Manilla, New South Wales

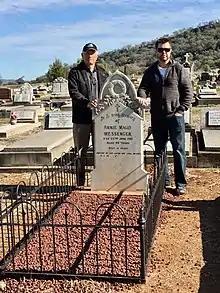
Grave of Annie Messenger – Manilla NSW. On the left is Annie and Dally's grandson, Ken Messenger, and on the right Cameron Dally Messenger, the great grandson.

His original team included Jack Hiscox, Roy Blanch, Frank and Norman Chapman, Jack Munro and Ivan Miller. Dally played some games but was more concerned, as coach, into forming these local young men into a quality team. In 1918 in the knockout competition held in Tamworth, Manilla defeated Quirindi 10-6 and Tamworth 14 nil.